D. Napier & Son

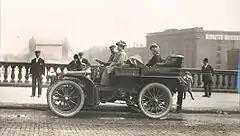
Charles J. Glidden on his world tour of 1902

Napiers also inspired Charles J. Glidden to create the Glidden Tours in upstate New York, which in turn persuaded Napier to build a factory in Boston. It, along with the Genoa factory (managed by Arthur McDonald), which built Napiers under licence as San Giorgios from 1906 to 1909, was not a success.